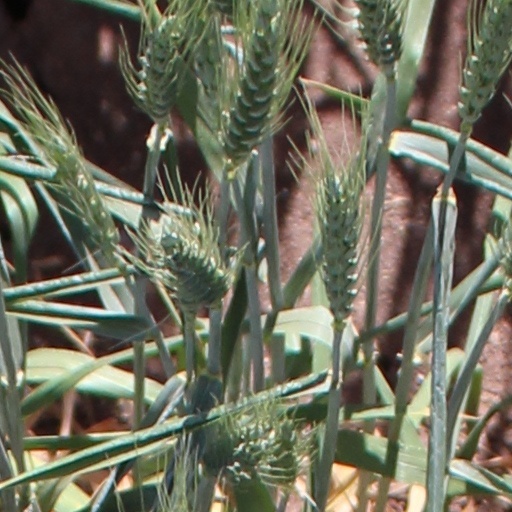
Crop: wheat